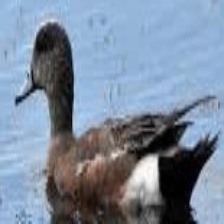
Species: AMERICAN WIGEON
Scientific name: MARECA AMERICANA
ImageNet parent category: drake